Maison du chemin de Paradis

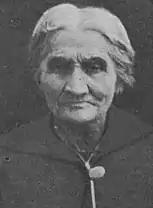
Marie-Pélagie Maurras, born Garnier, mother of Charles Maurras.

The bastide was built in the 16th century and inherited from Marie-Pélagie Garnier, mother of Charles Maurras, in 1881. The building would be constructed from the stones of the former Church of the Island. The Maurras family home is designed on three levels consisting of three to four rooms. It is framed by cypresses and dominated a few hundred meters higher by an old mill. During his adult life, Charles Maurras seeks to return there as often as possible in summer but also during the course of the year.